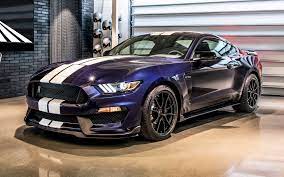
Vehicle type: Cars